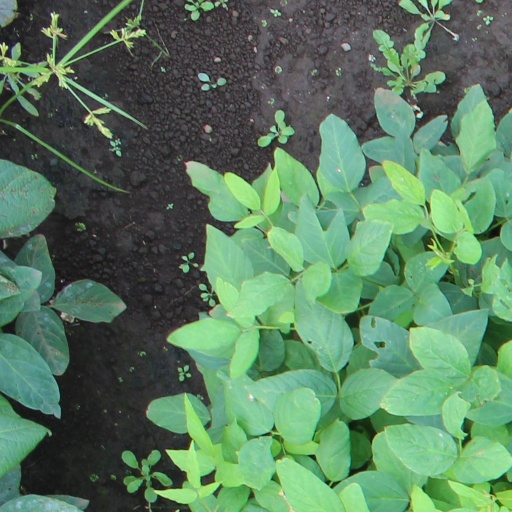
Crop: soybean